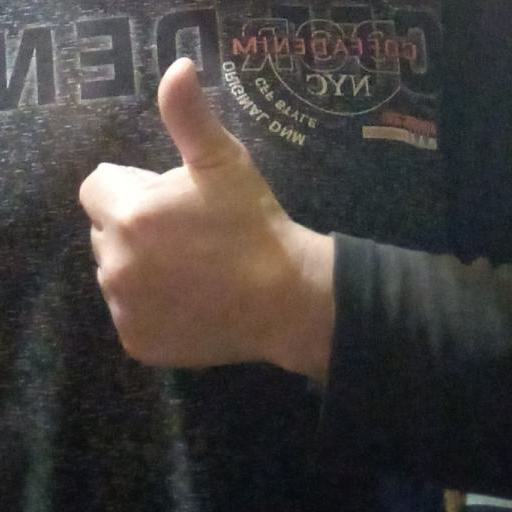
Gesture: like